Robert Sowers

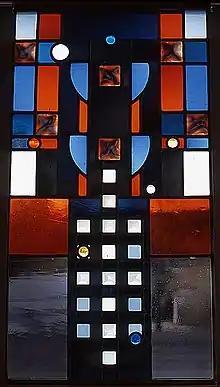
"Queen of the Blues", 1974

Robert Sowers was born in Milwaukee, Wisconsin in 1923. His family moved to Florida in 1932 because his father Ray Sowers, a respected educator, was offered a position in the state. His high school art teacher, Max Bernd-Cohen, encouraged his creativity, was a profound influence, and became a lifelong friend.